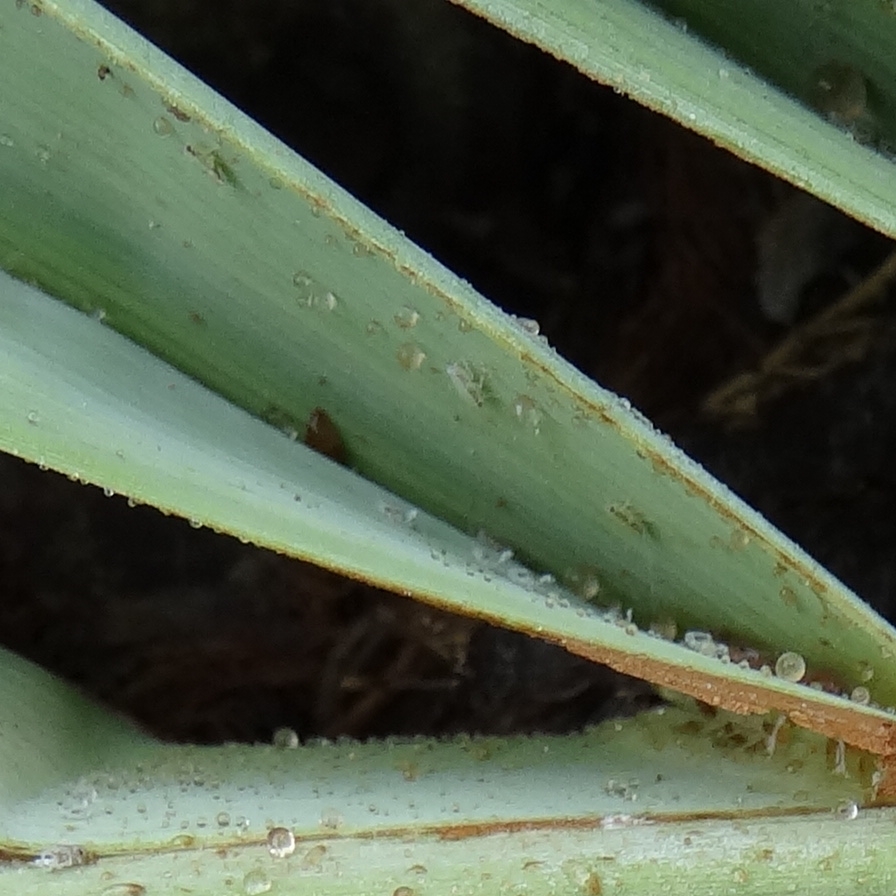
Label: Dubas